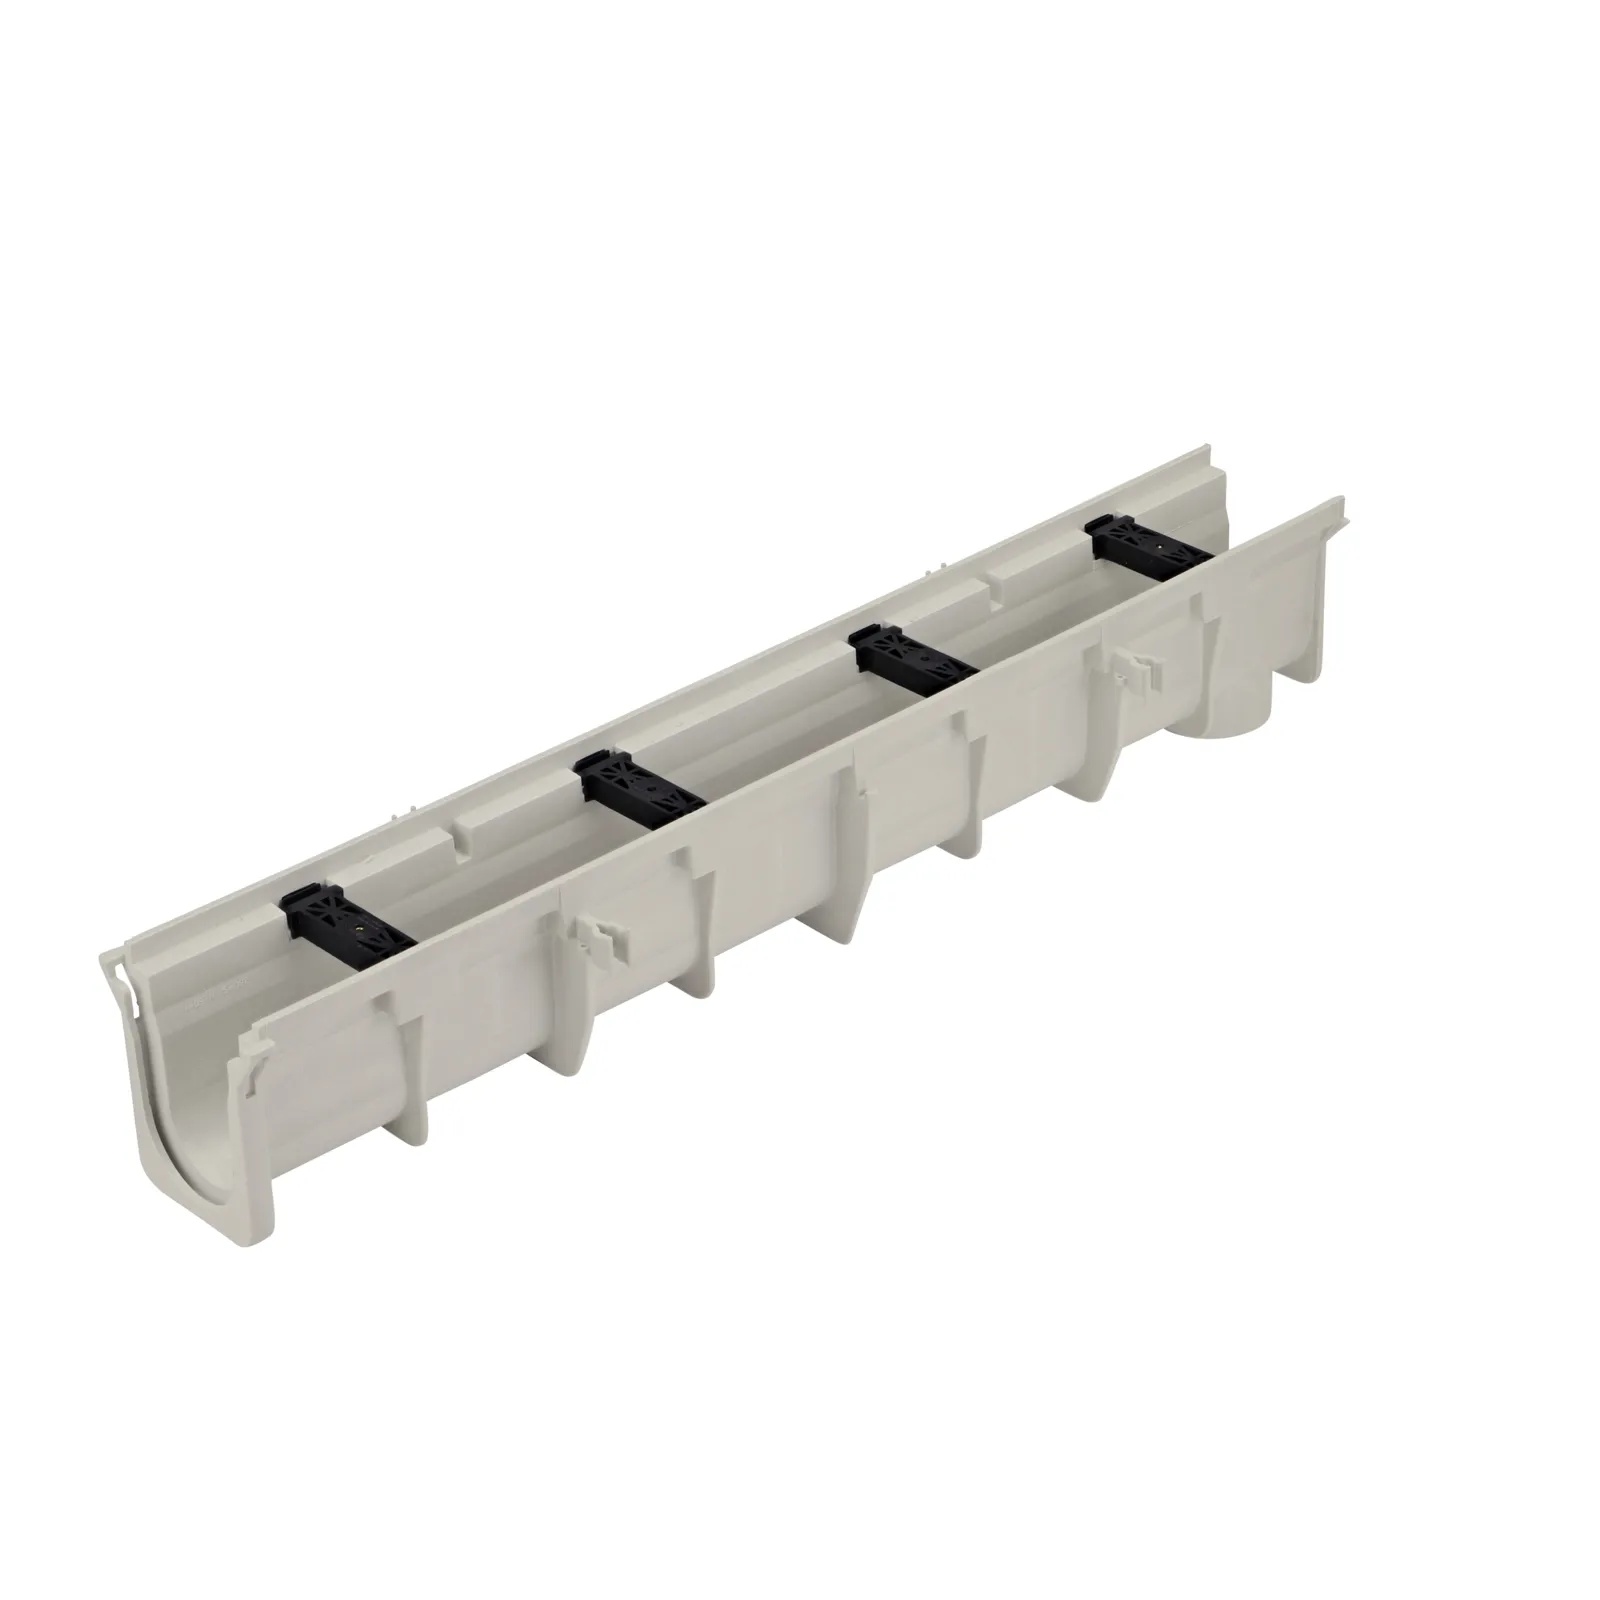
Dura Slope® Channel Drain, 6.4 in. to 6.7 in. Invert Depth, 6 in. Wide X 4 ft. Long X 8.1 in. Deep
Brand: NDS
Collect sheet flow runoff from hardscape surfaces with the Dura Slope® Channel Drain. This channel drain section has a built-in 0.7% slope with depths from 6.35 in. to 6.69 in. and is made of high-density polyethylene (HDPE) containing UV inhibitors. Channel comes with recyclable blank grate inserts to protect the channel from debris during installation, eliminating the need for using plywood. A durable alternative to concrete drains, the lightweight Dura Slope channel drainage system has lower freight costs compared to concrete, and is designed for easier handling and installation. The modular system consists of pre-sloped and neutral sections that snap together for secure alignment and minimal joint movement during installation. Each channel features a bottom outlet, rebar clips, and grate locking system. System Selection: Scroll down to select your system components. Multiple channel units are connected together and then paired with accessories such as caps and grates. Note: NDS drainage products are subject to a $750 minimum order. Please Use the Order Form Below to Order ▼
Category: Hardware > Plumbing > Plumbing Fixture Hardware & Parts > Drains